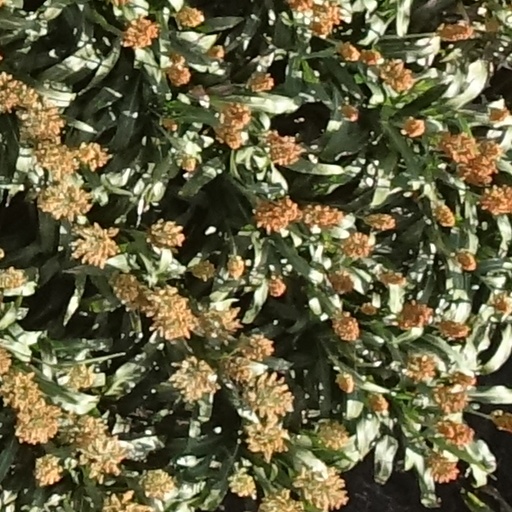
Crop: sorghum